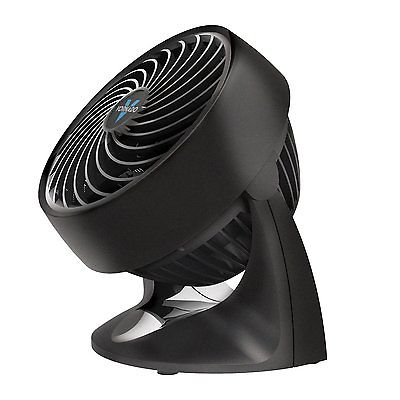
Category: fan